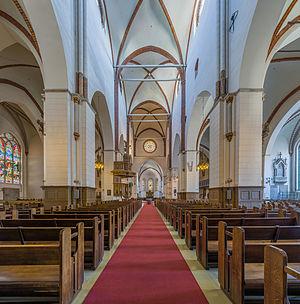
La cathédrale de Riga ou cathédrale du Dôme de Riga est la cathédrale protestante de Riga, en Lettonie. Elle est construite à proximité de la Daugava, et est considérée comme la plus grande des églises médiévales des pays baltes. La cathédrale est située dans le vieux Riga sur la place du Dôme. L'ancien monastère du Dôme abrite aujourd'hui le musée d'histoire de Riga et de la navigation.